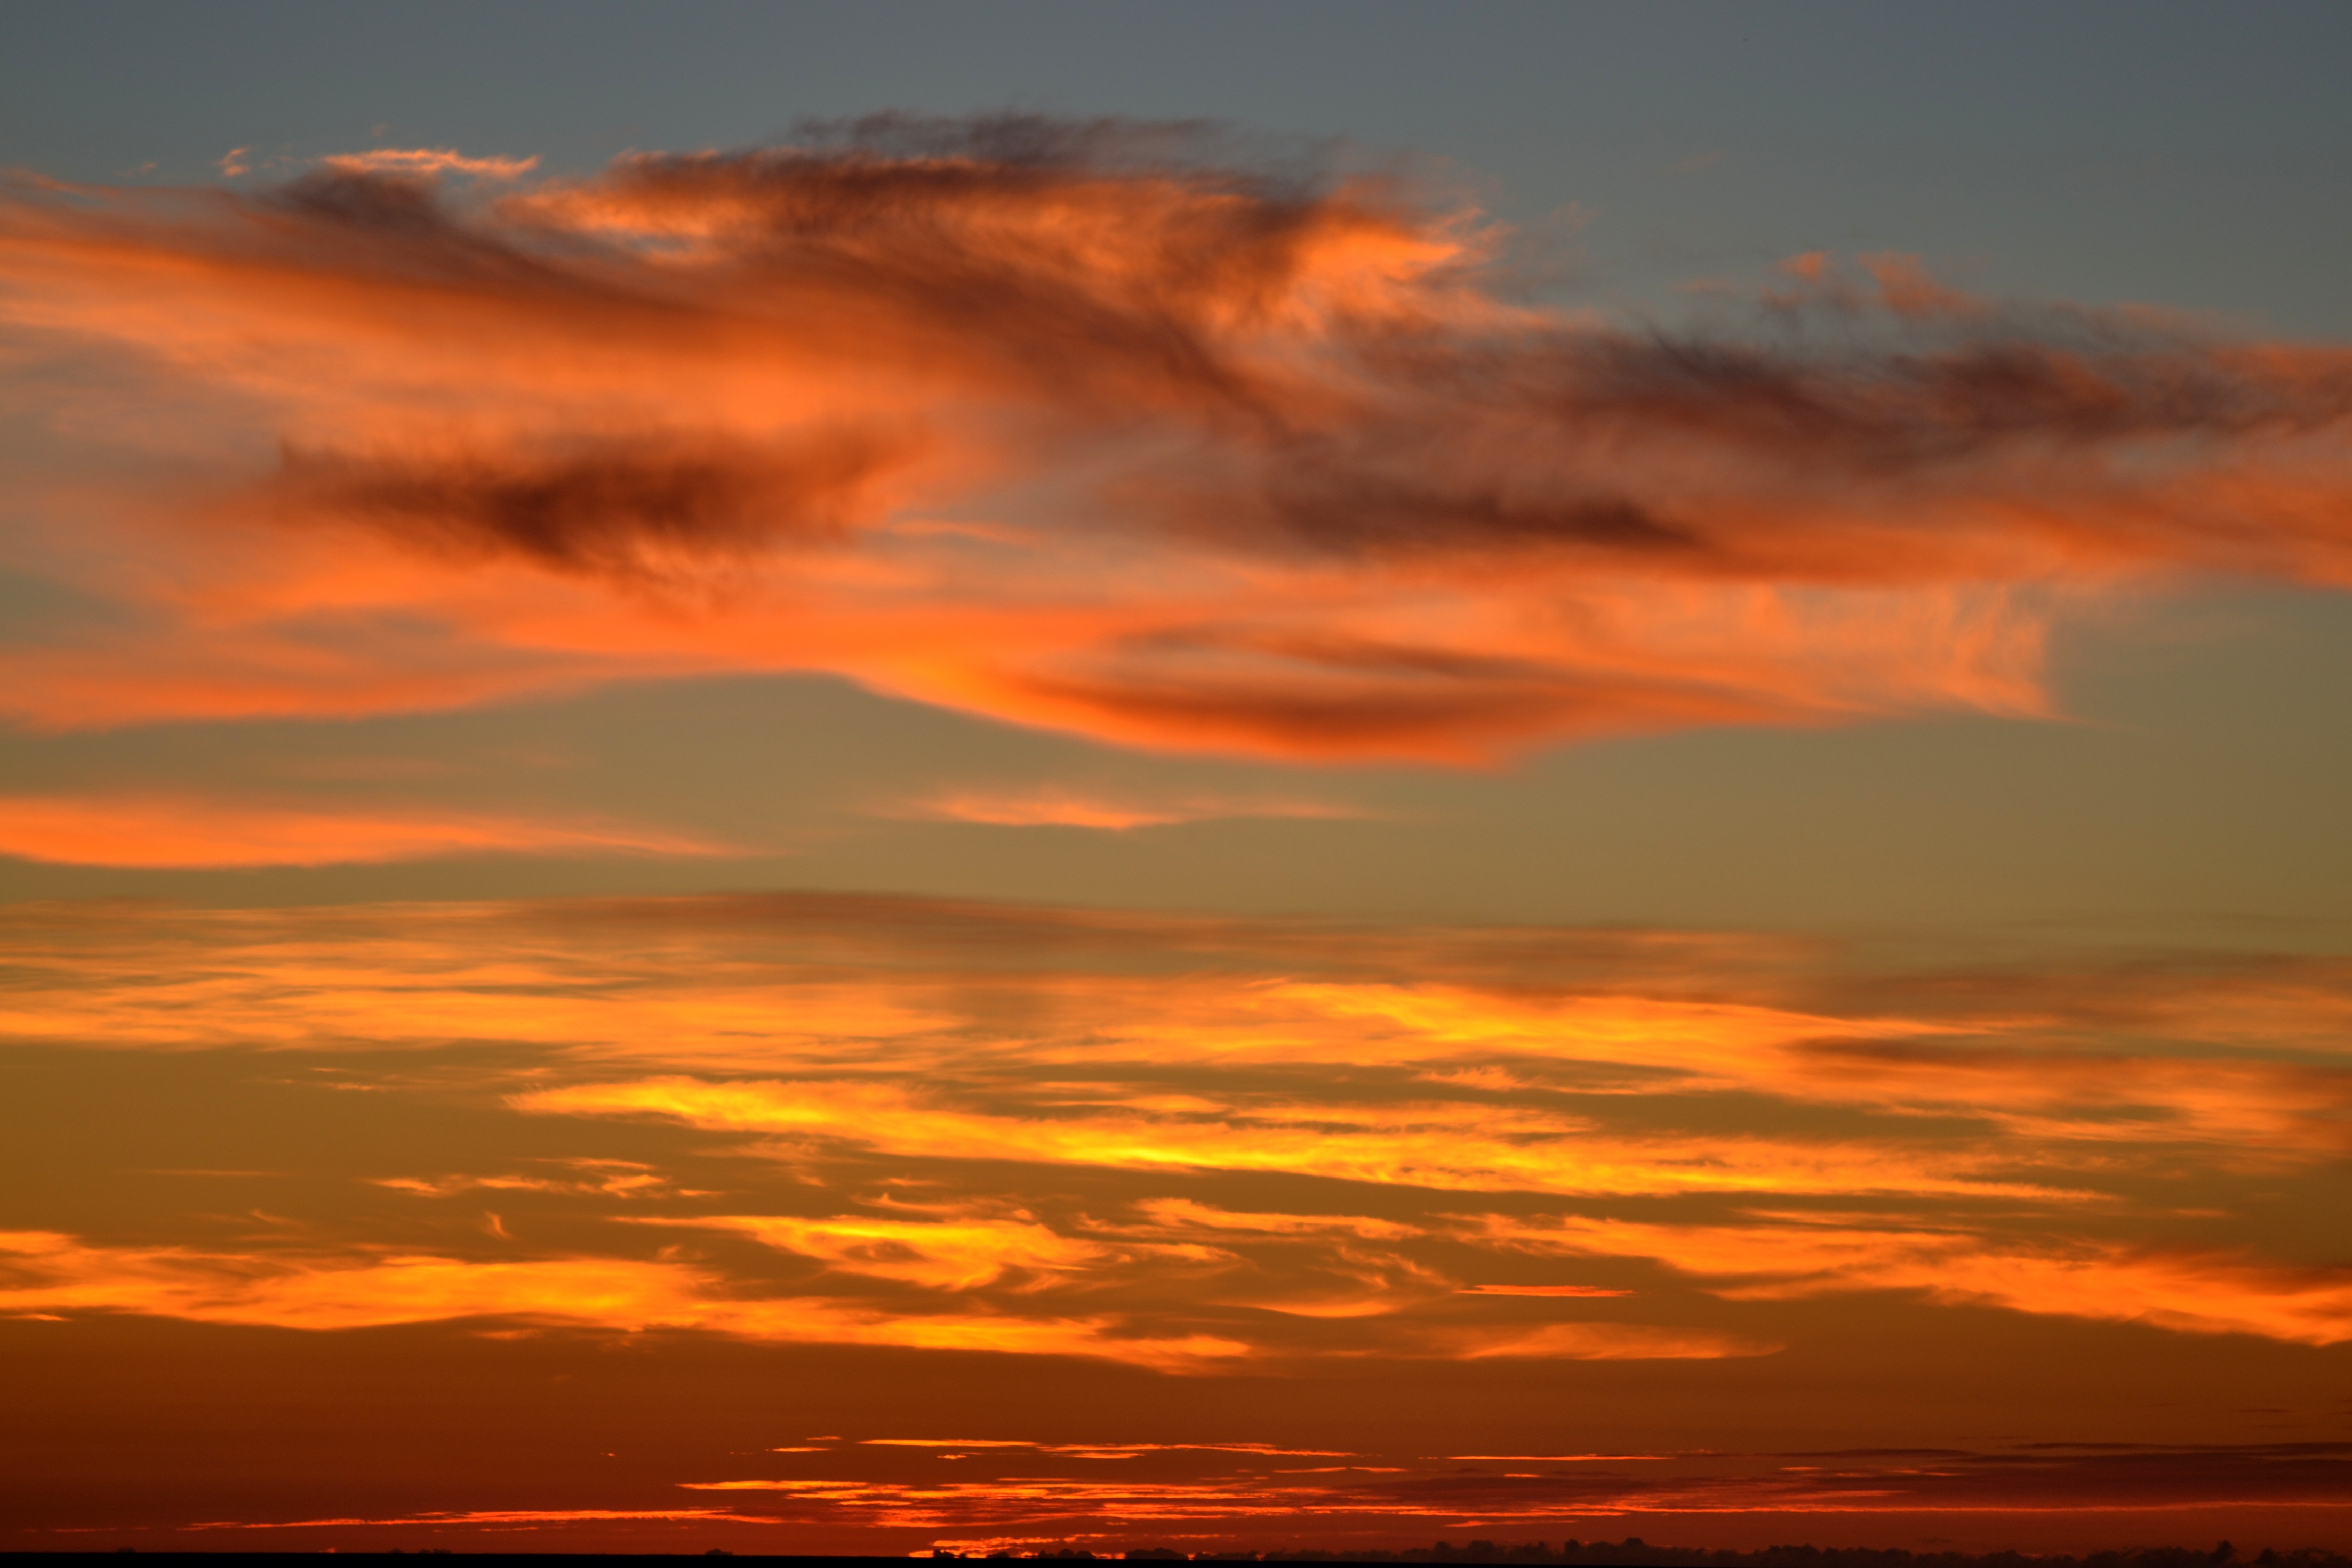
sea, coast, nature, ocean, horizon, cloud, sky, sun, sunrise, sunset, morning, dawn, atmosphere, dusk, evening, red, scenic, cumulus, clouds, spain, afterglow, red sky at morning